Francesco di Giorgio Martini

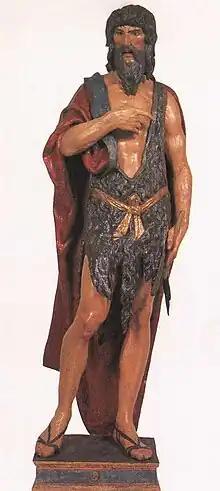
St John the Baptist, 1464 at Museo dell'Opera del Duomo, Siena

Francesco di Giorgio finished his career as architect in charge of the works at the Duomo di Siena, where his bronze angels are on the high altar and some marble floor mosaics are attributed to his designs. The design of the church of San Sebastiano in Vallepiatta in Siena is also attributed to him.